Dover, Minnesota

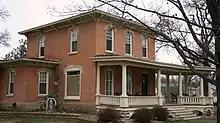
The Bush House, on the National Register of Historic Places, in Dover.

In the city, the population was spread out, with 31.1% under the age of 18, 7.1% from 18 to 24, 33.6% from 25 to 44, 18.7% from 45 to 64, and 9.6% who were 65 years of age or older. The median age was 33 years. For every 100 females, there were 101.8 males. For every 100 females age 18 and over, there were 97.4 males.